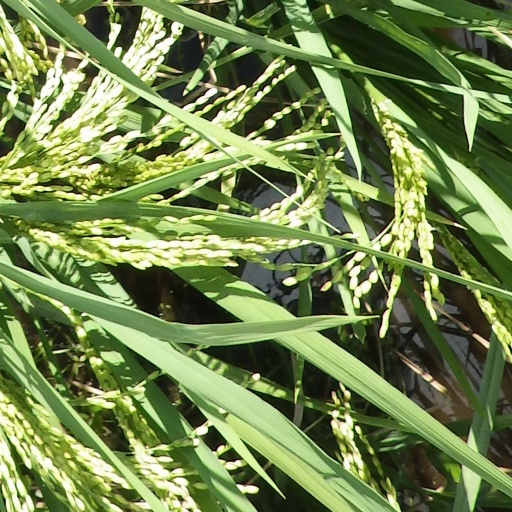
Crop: rice